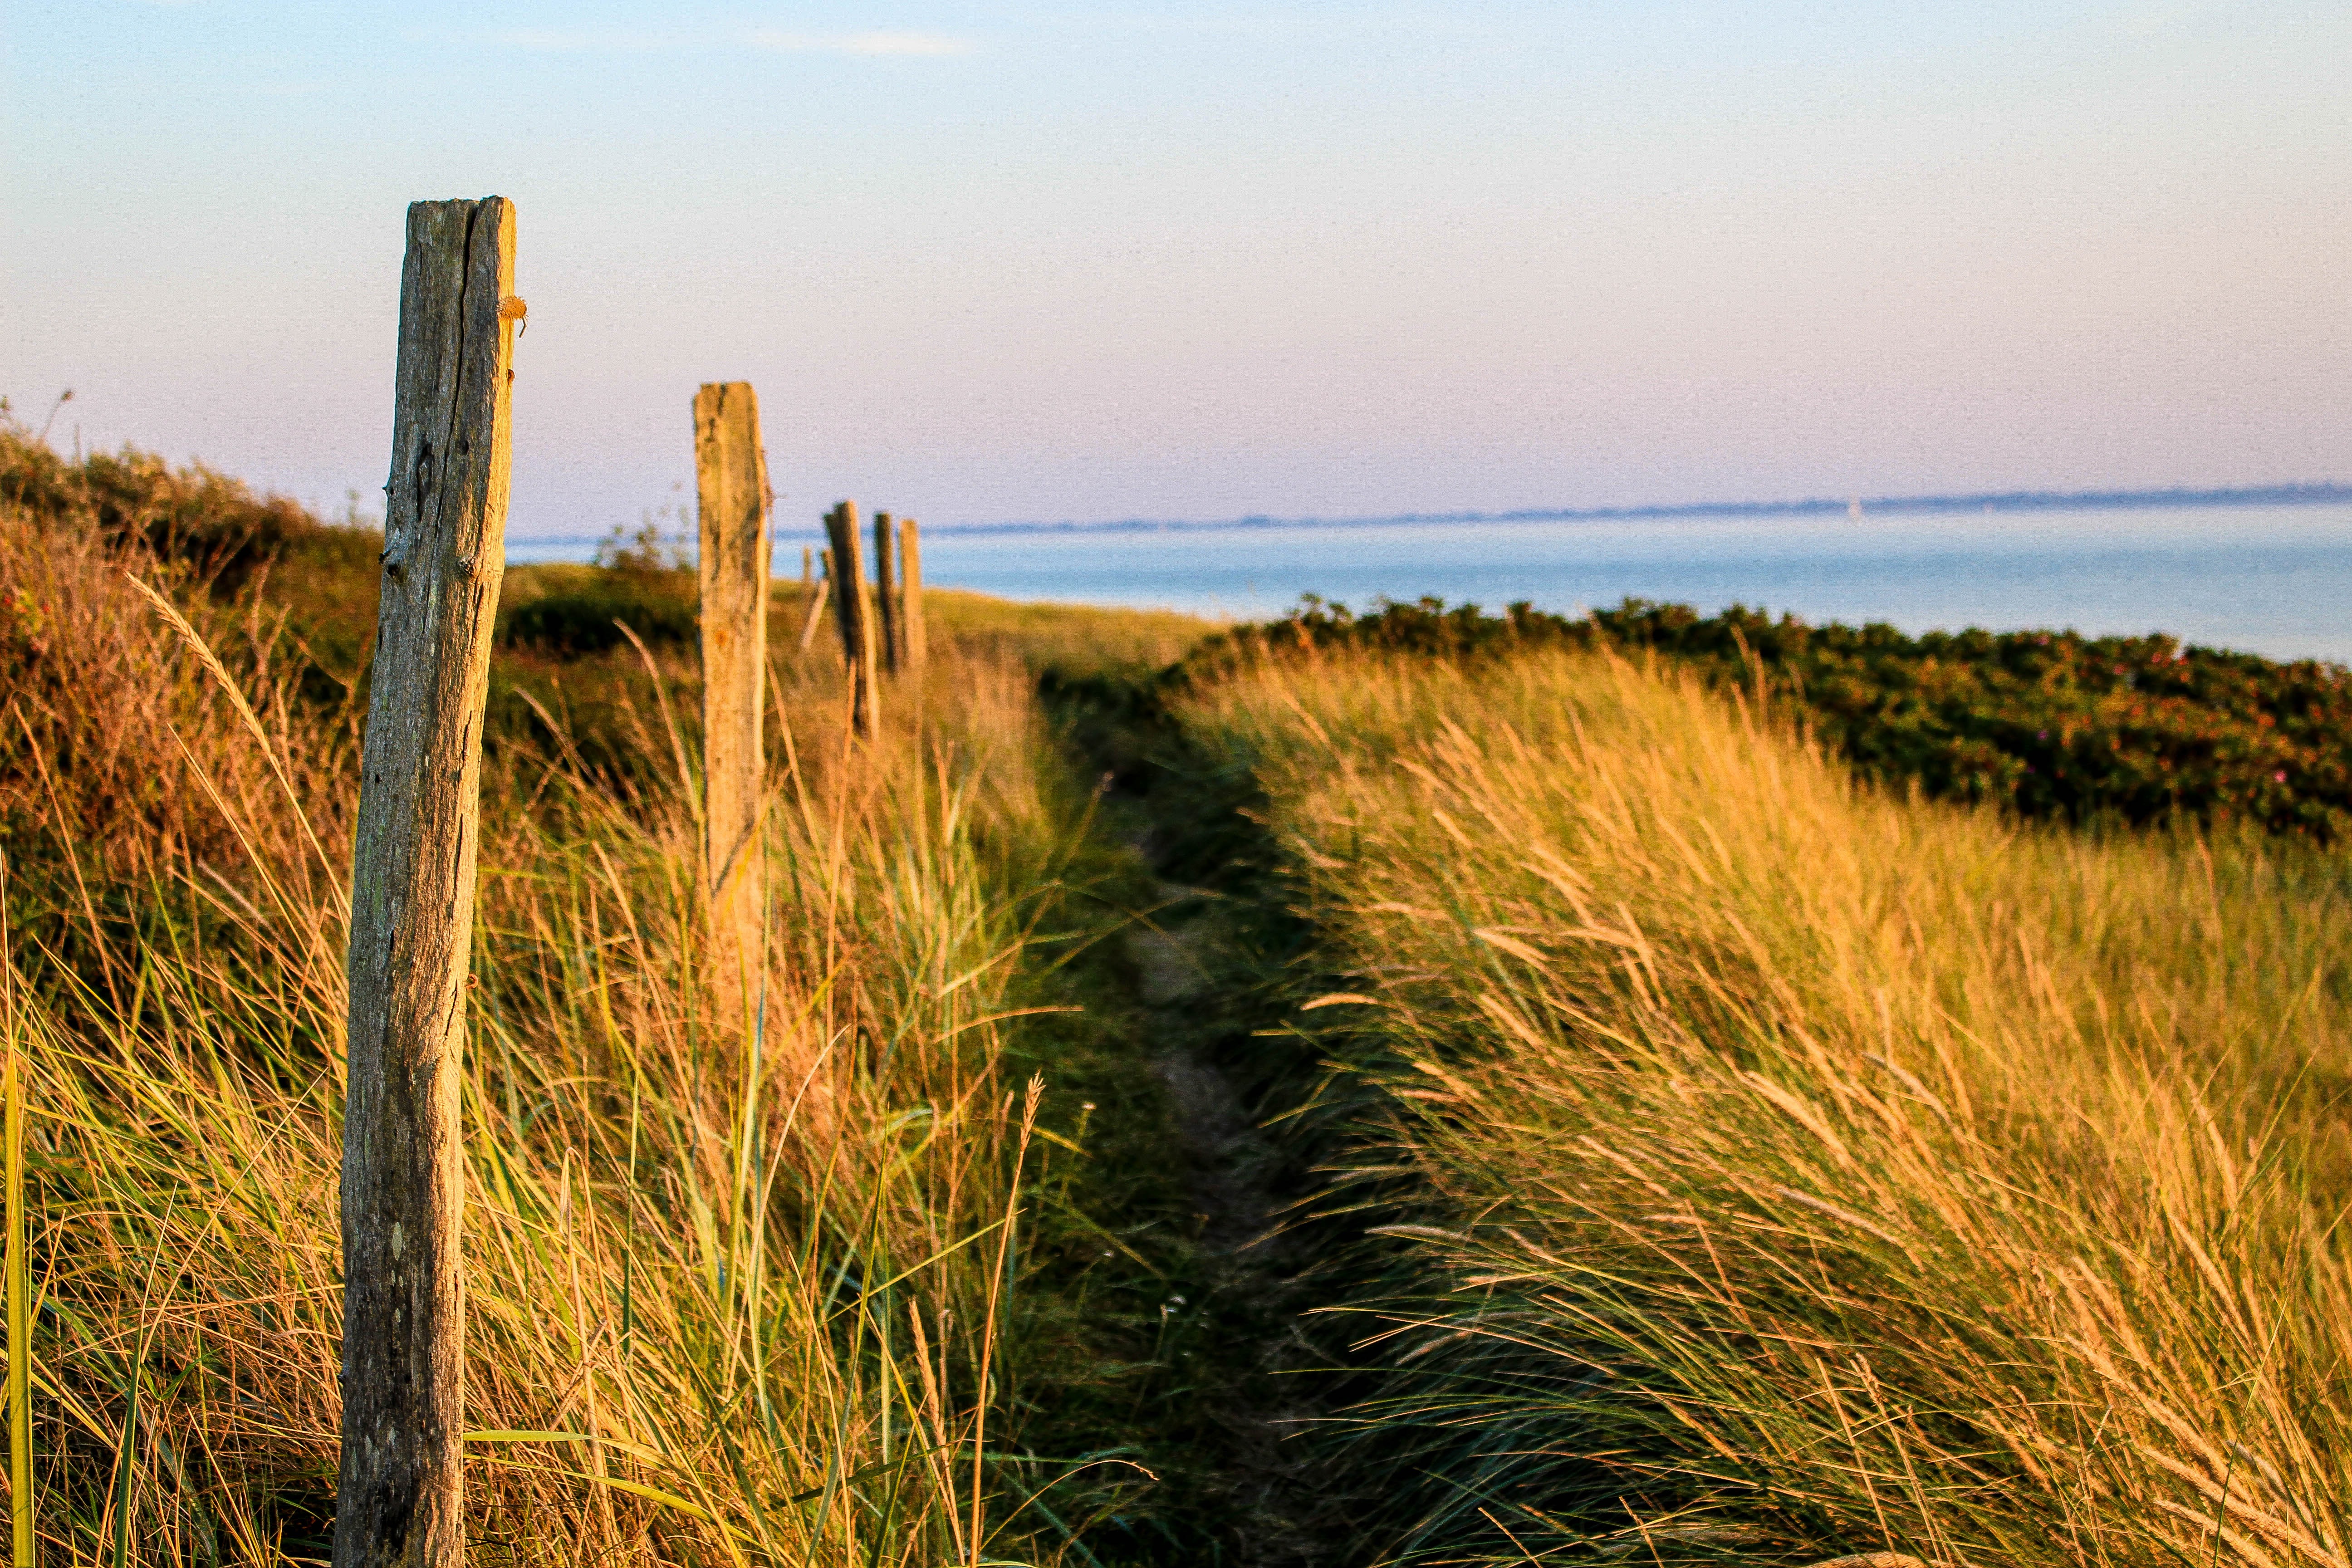
beach, landscape, sea, coast, tree, nature, path, grass, sand, rock, ocean, horizon, marsh, fence, plant, sunrise, sunset, prairie, sunlight, morning, hill, shore, cliff, walk, hike, holiday, rest, terrain, body of water, dunes, relaxation, wetland, habitat, away, north sea, rural area, dune landscape, natural environment, aeolian landform, grass family, arecales